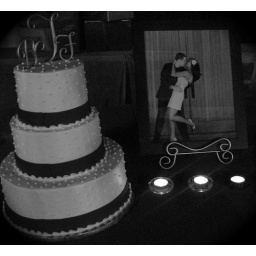
cake table in the night